Sindhis

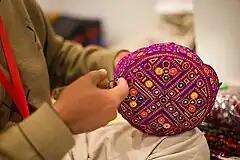
Ajrak and Sindhi topi, one of the symbols of Sindhi culture

Sindhi folklore folk traditions have developed in Sindh over a number of centuries. Sindh abounds with folklore, in all forms, and colours from such obvious manifestations as the traditional Watayo Faqir tales, The legend of Moriro, the epic tale of Dodo Chanesar, to the heroic character of Marui, which distinguishes it among the contemporary folklores of the region. The love story of Sassui, who pines for her lover Punhu, is known and sung in every Sindhi settlement. Examples of the folklore of Sindh include the stories of Umar Marui and Suhuni Mehar.